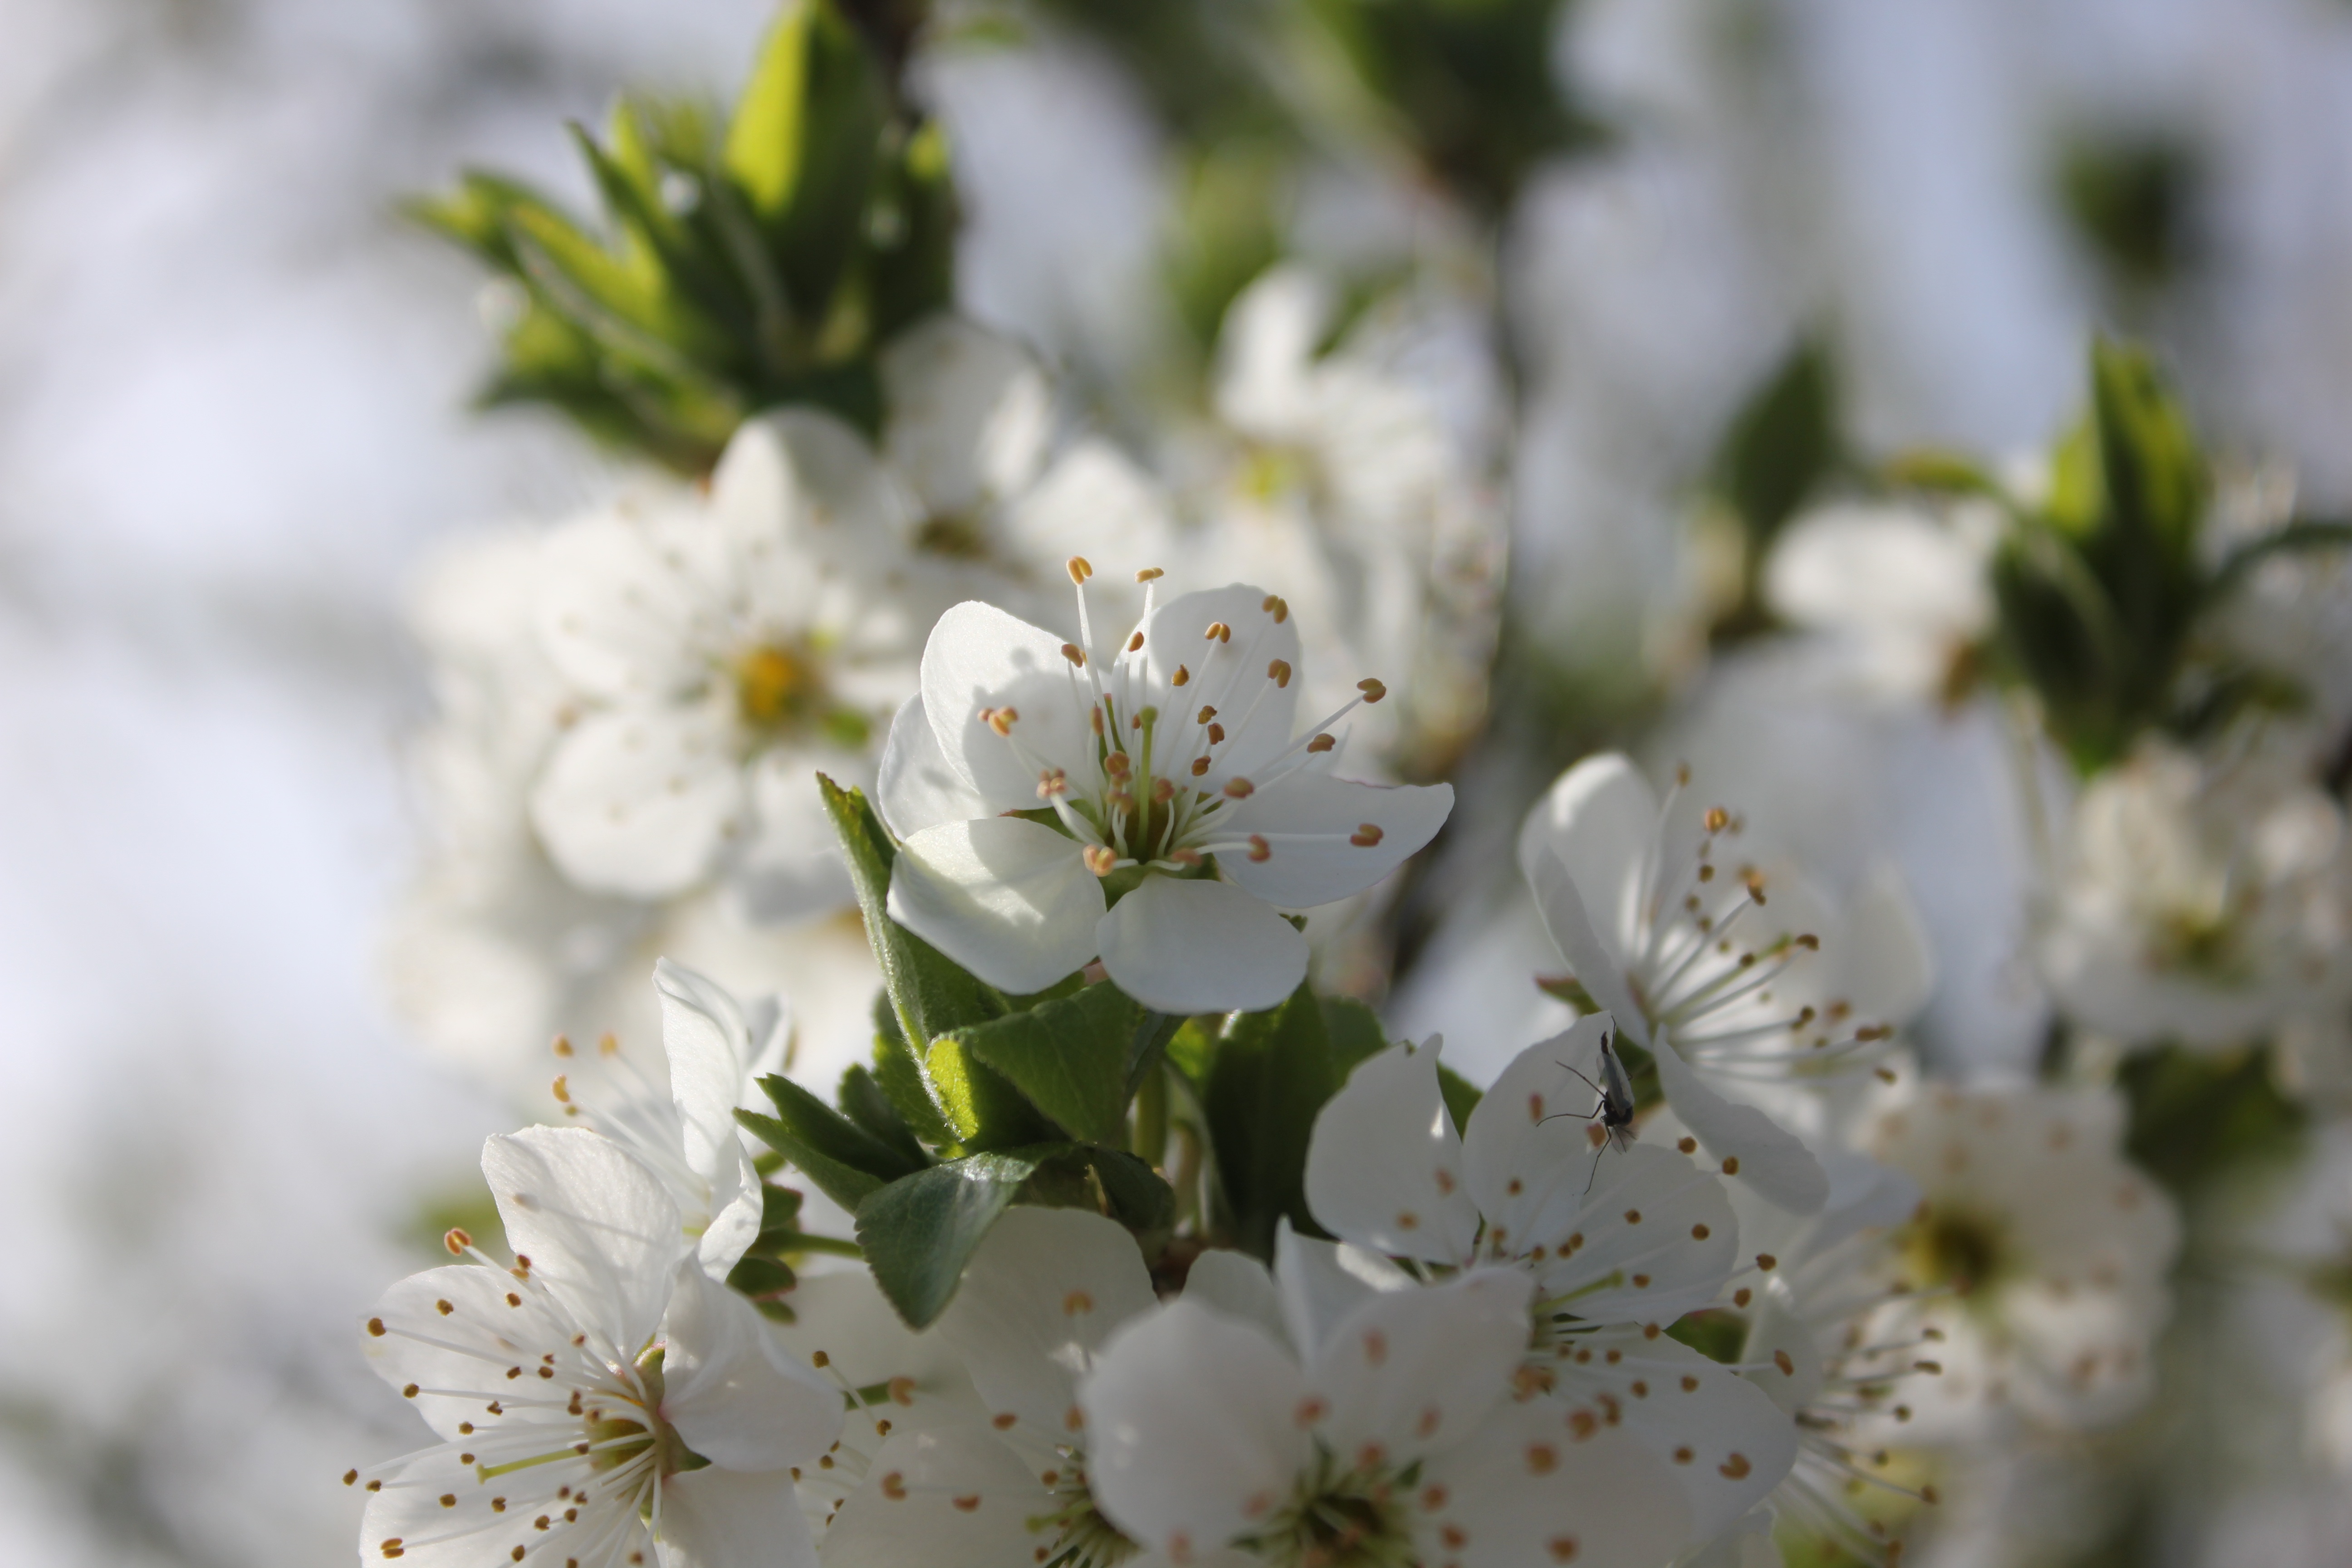
nature, branch, blossom, plant, fruit, flower, food, spring, produce, botany, flora, twig, close up, shrub, macro photography, flowering plant, rose family, land plant